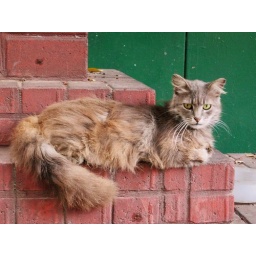
street cat in south Tel - aviv